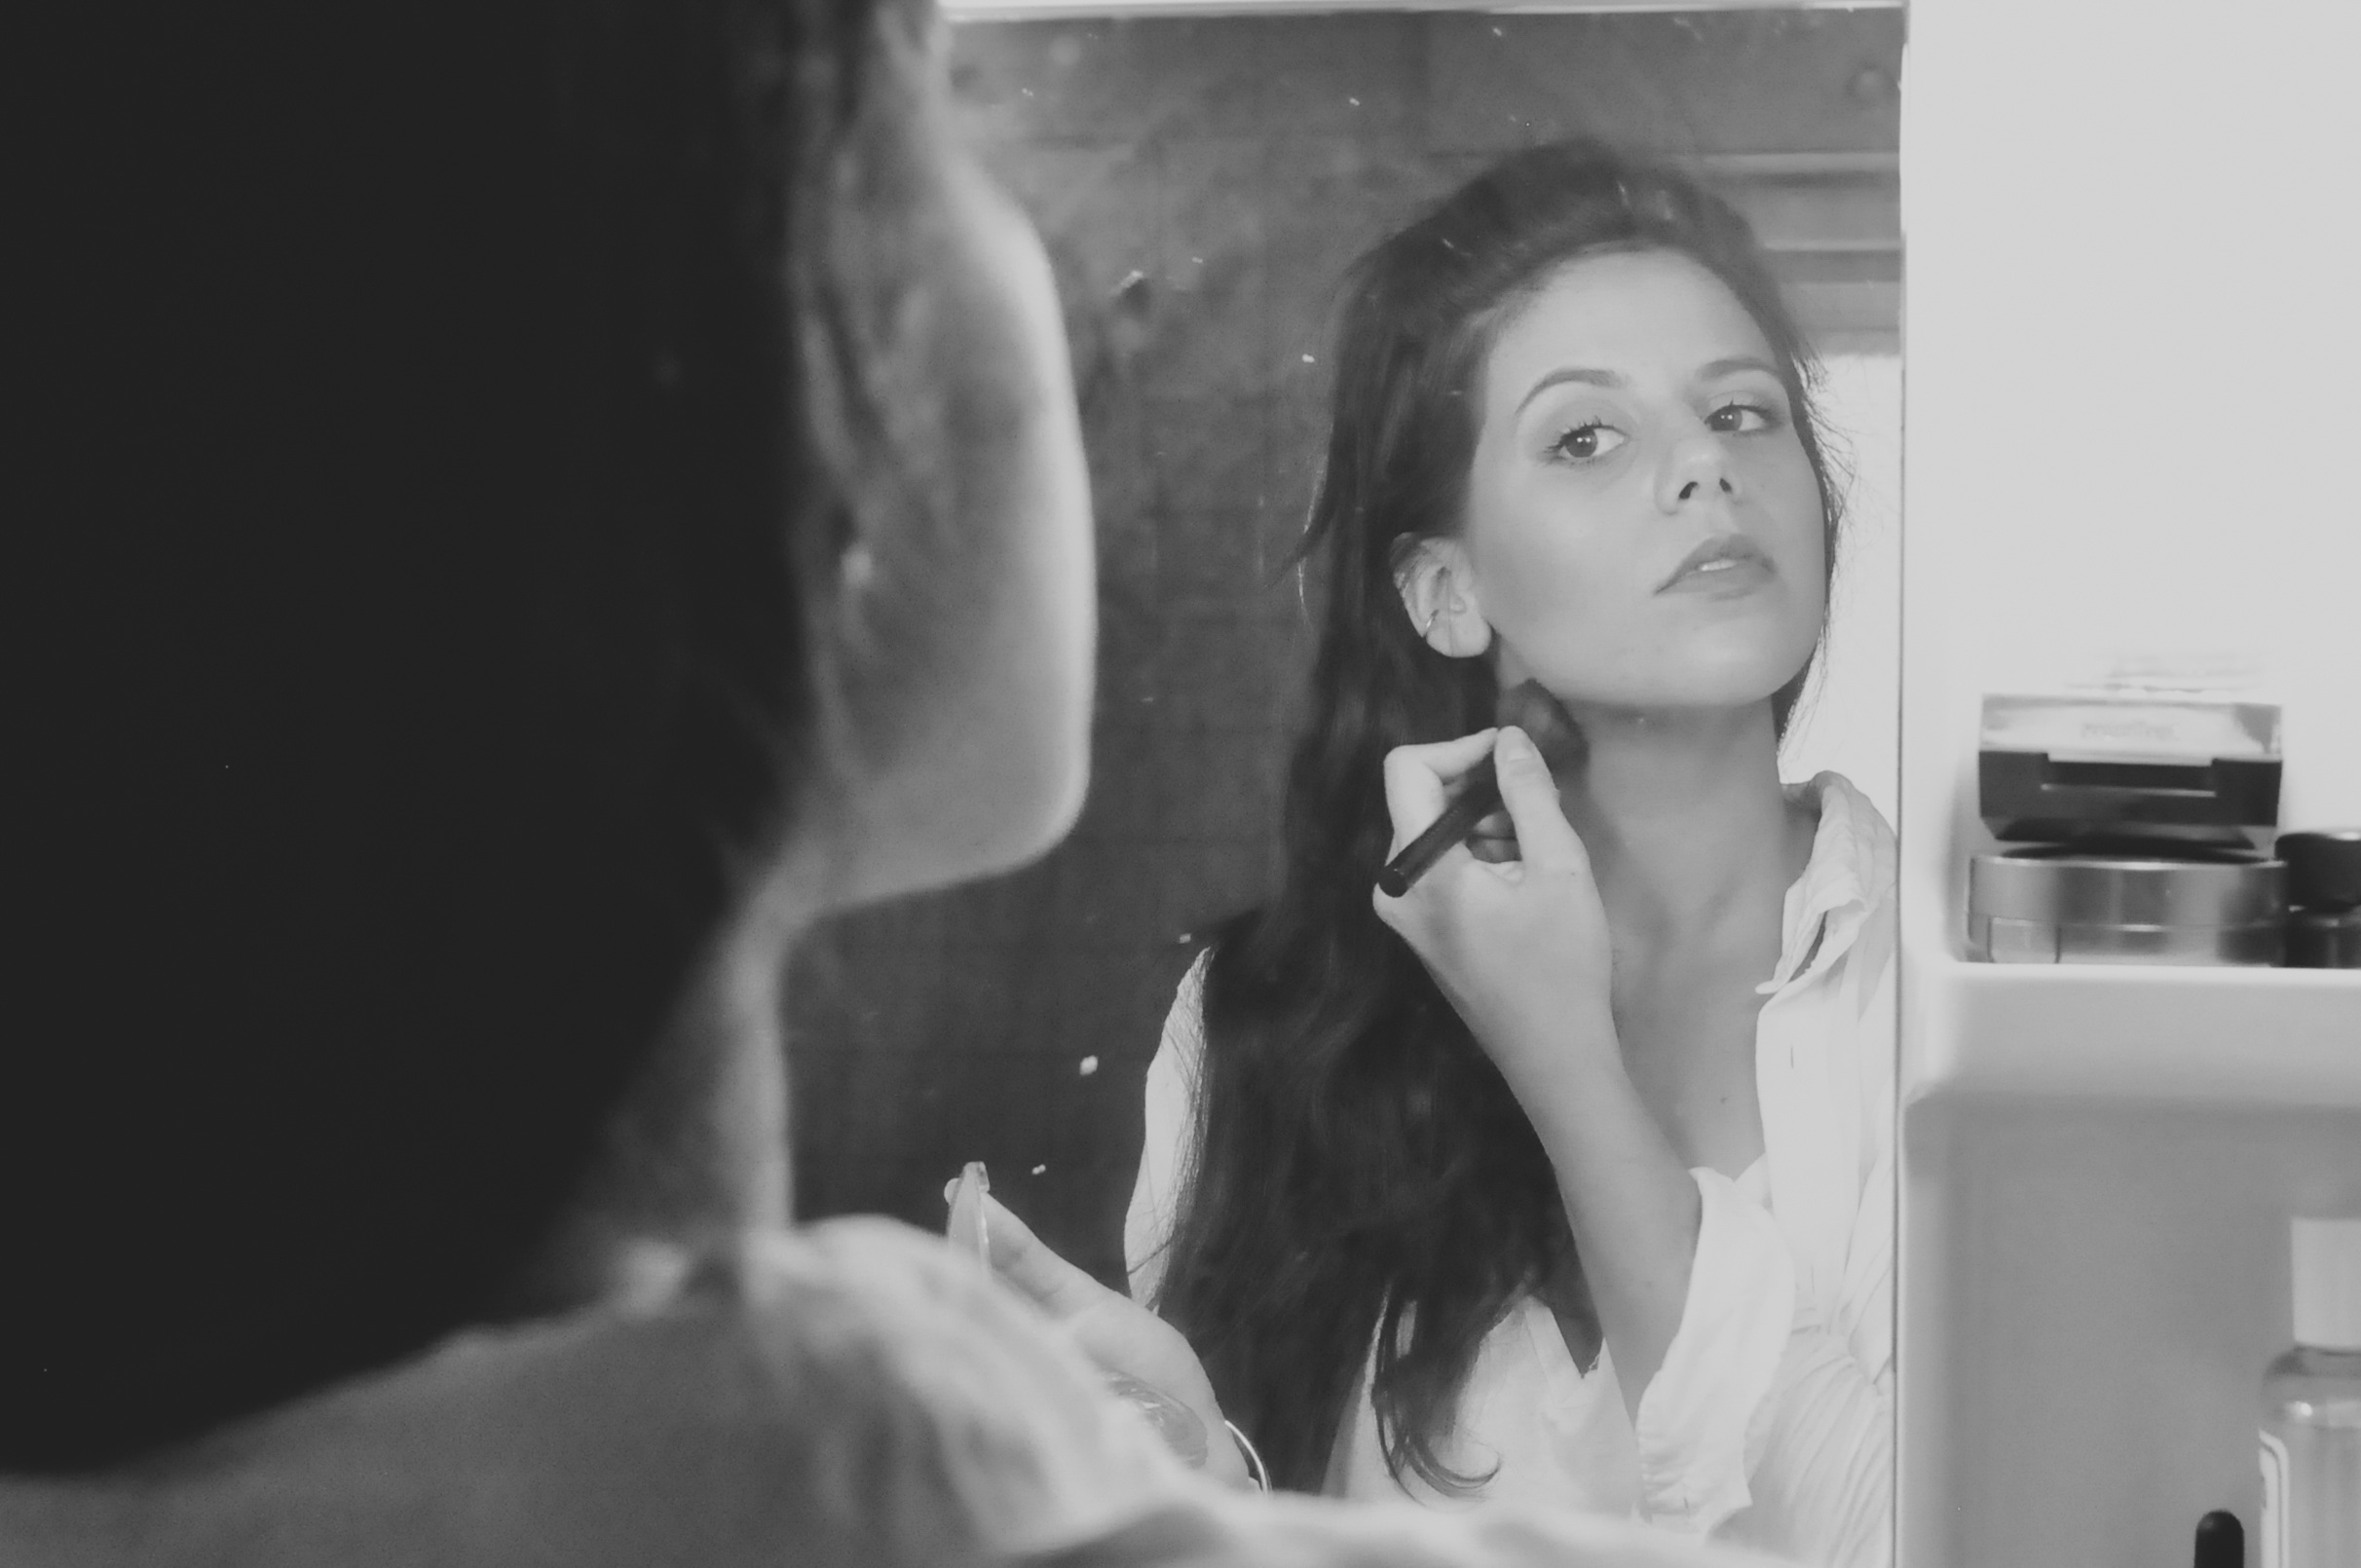
person, black and white, girl, woman, white, photography, portrait, model, black, monochrome, bride, eye, photograph, beauty, emotion, interaction, photo shoot, monochrome photography, portrait photography, film noir, art model